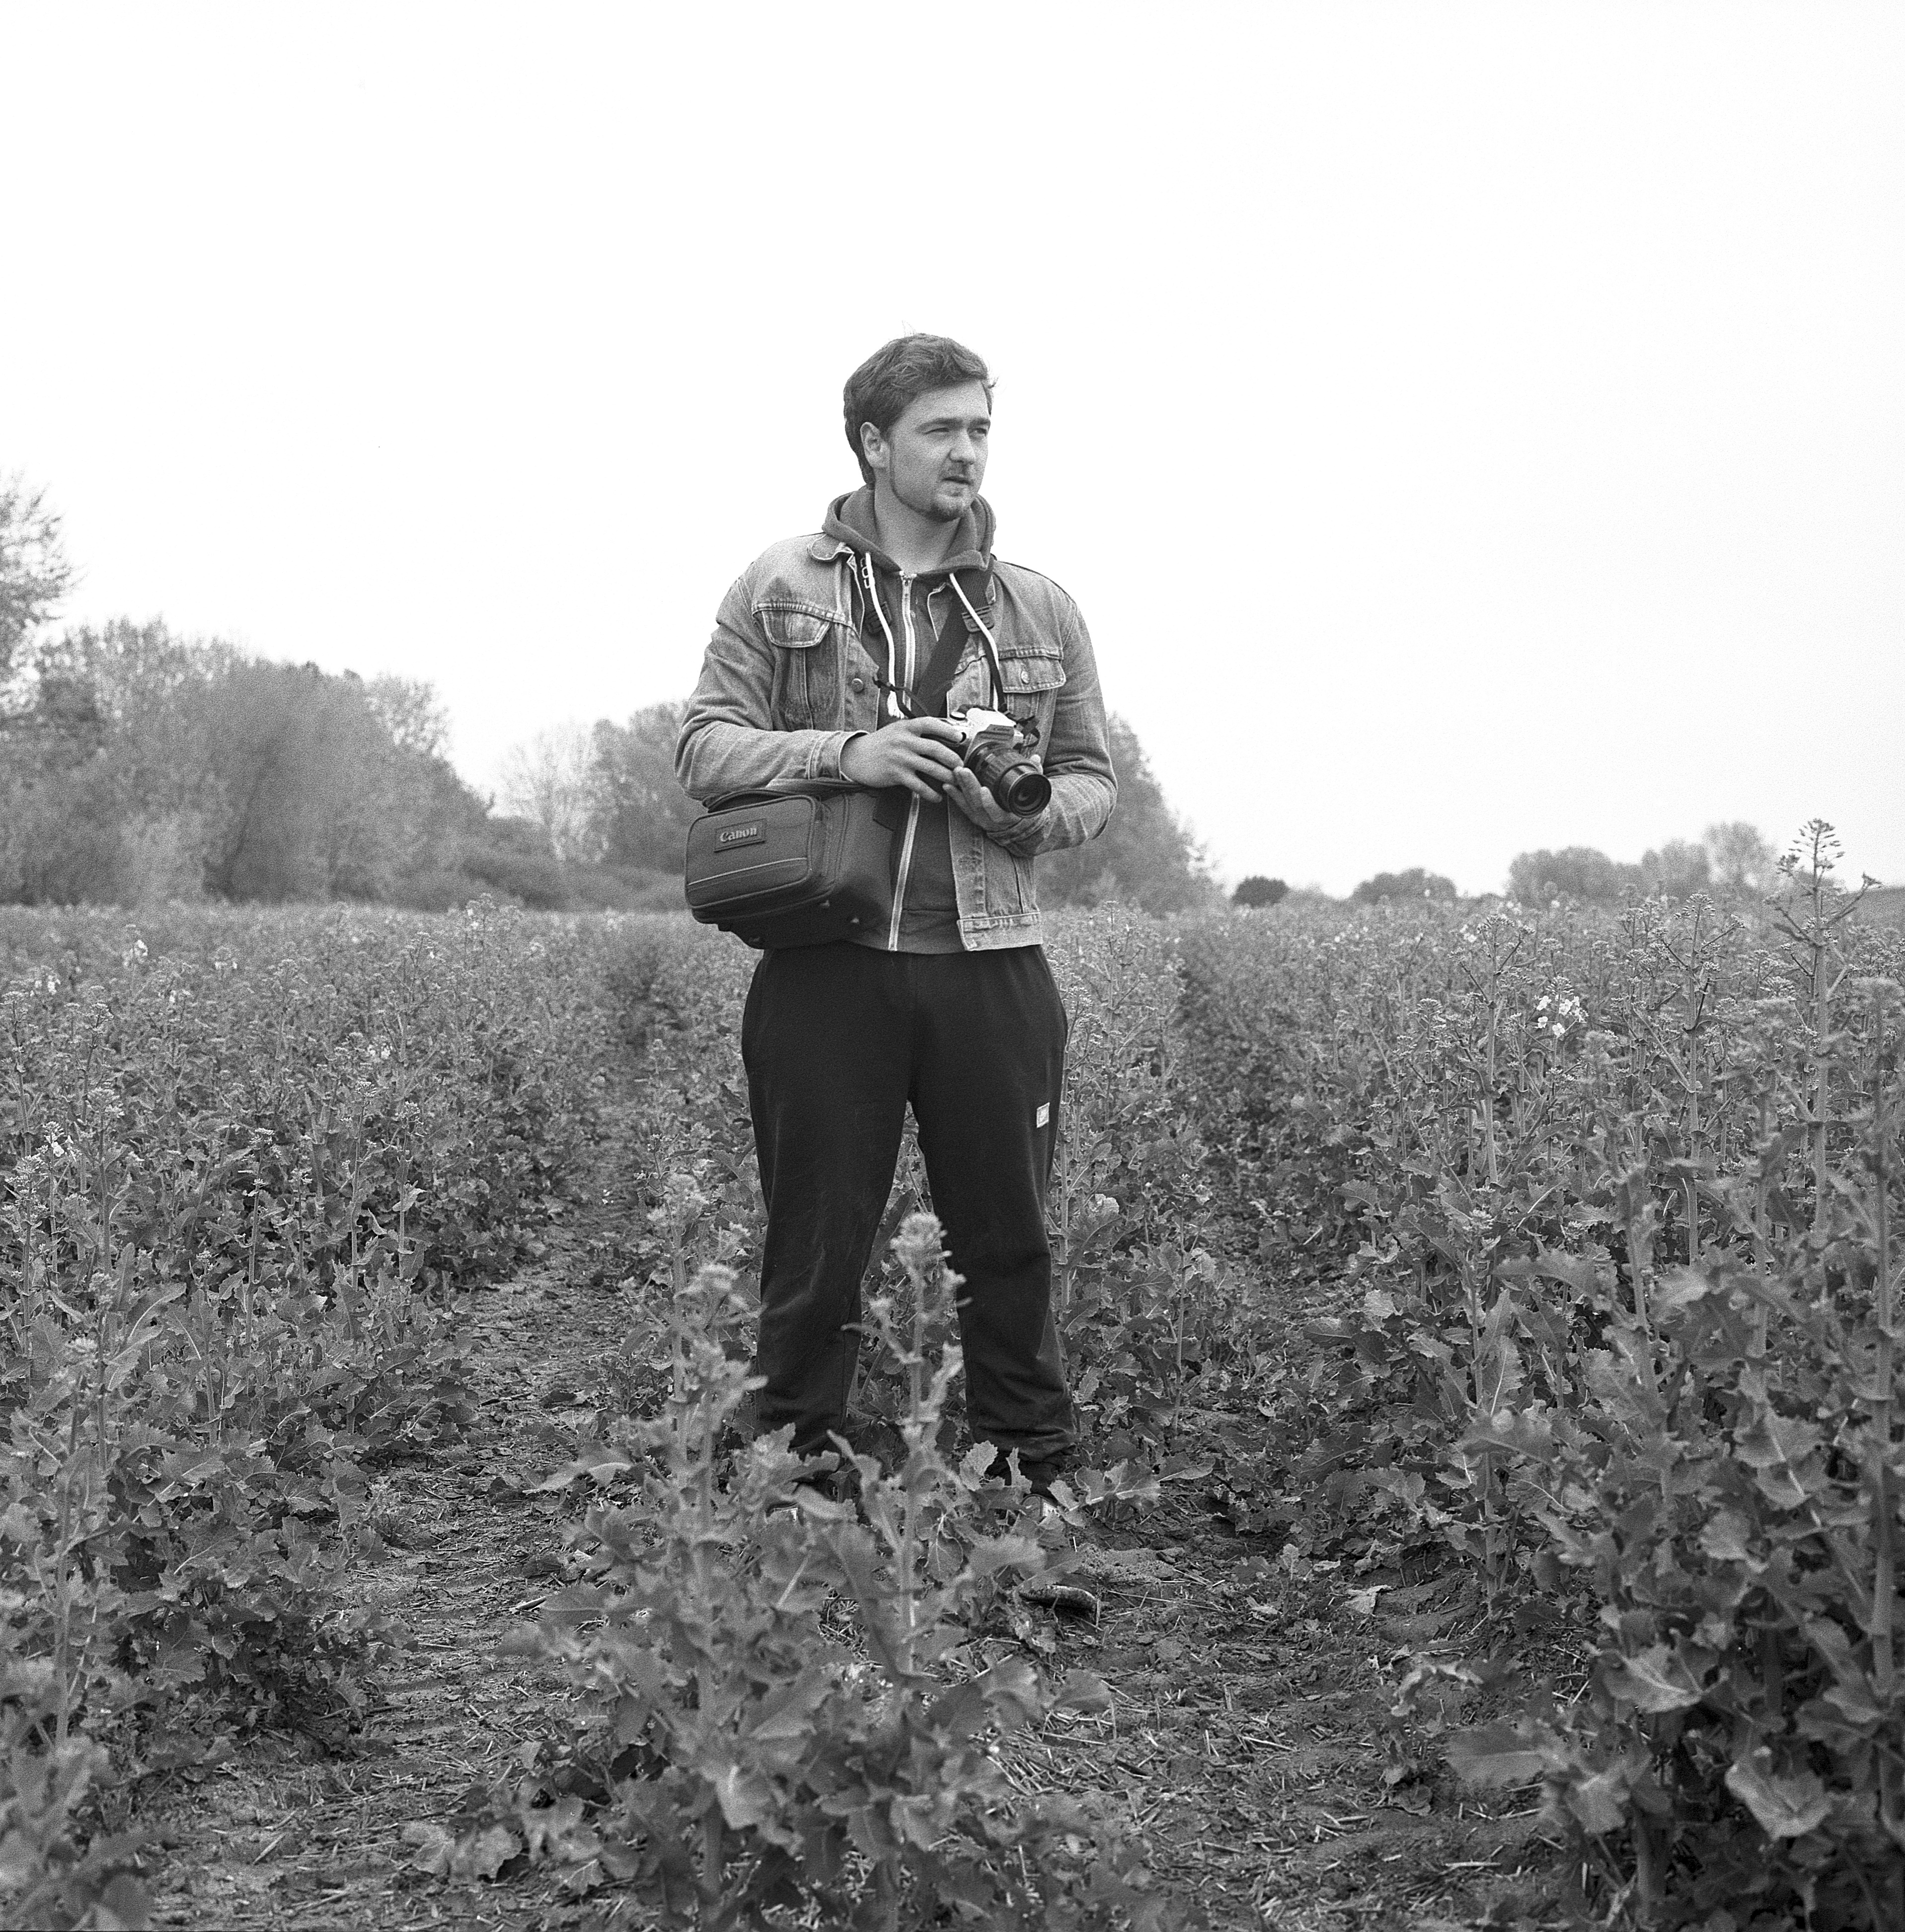
person, black and white, people, technology, camera, photography, photographer, photo, summer, portrait, young, spring, equipment, professional, monochrome, lifestyle, outdoors, photograph, casual, adult, hobby, monochrome photography